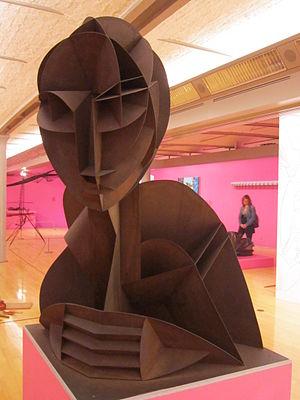
Naum Gabo est un architecte et peintre russe. Il est né le 5 août 1890, à Briansk et décédé le 23 août 1977, à Waterbury.